Bujingai

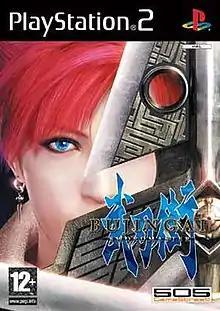
European version cover art

, known in North America as Bujingai: The Forsaken City and in Europe as Bujingai: Swordmaster, is an action video game developed by Taito in collaboration with Red Entertainment, for the PlayStation 2 console. The game was published by Taito in Japan on December 25, 2003. It was released in North America by BAM! Entertainment and in Europe by 505 Games on July 22, 2004 and February 18, 2005 respectively.